Family planning

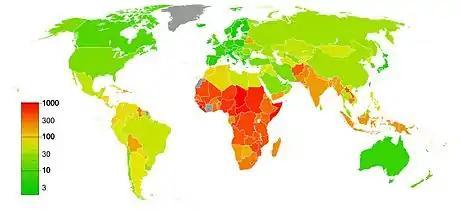
Global maternal mortality rate per 100,000 live births (2010)

About 99% of maternal deaths occur in less developed countries; less than one half occur in sub-Saharan Africa and almost a third in South Asia. Maternal health also faces racial disparity in maternal health outcomes as per CDC 2021 report, where maternal mortality is higher among Hispanics compared to their counterparts.